Metal Gear Solid (1998 video game)

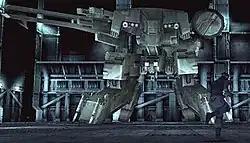
Snake engaging Metal Gear REX

In 2005, renegade genetically enhanced special forces unit FOXHOUND seized control of a remote island in Alaska's Fox Archipelago codenamed "Shadow Moses", which houses a nuclear weapons disposal facility. FOXHOUND threatens to use the nuclear-capable mecha Metal Gear REX, being secretly tested at the facility, against the US government, if they do not receive the remains of Big Boss and a ransom of $1 billion within 24 hours. Solid Snake is forced out of retirement by Colonel Roy Campbell to infiltrate the island and neutralize the threat.